Deforestation in Sri Lanka

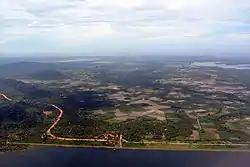
Aerial view of a reservoir and paddy fields

While illegal logging in Sri Lanka is not a major problem as it is in many countries, deforestation has still affected the lives of everyday people in some parts of Sri Lanka where removed forests meant that greater time and energy is spent gathering firewood typically by women who have to travel relatively long distances, affecting their health and well-being. Any degradation of the forest resource in Sri Lanka is dynamically related to the increasing demand for timber and fuel wood. Central to the sustainability of the forests of Sri Lanka in the future is the rate of population pressure and economic growth. Not only will a growing population demand more fuel, they will also place a higher demand for housing construction materials with wood. The increase in the demand for logs and poles is estimated from about 2.0 million M3 in 1995 to 2.7 million M3 in 2020 and during this period the requirement of biomass energy will increase from 9.0 to 9.7 million tons. Conflicts may arise between the goals of conservation and the demands for production that such pressures create. While a significant area of land is in practice protected by the central government, the government has often been unable to extend effective and universal control over every square kilometre of its protected areas. Villagers have been known to cut down forest illegally with serious pressure to meet energy needs, but overall illegal logging in Sri Lanka is relatively low compared to many countries affected by this environmental problem at the beginning of the 21st century.